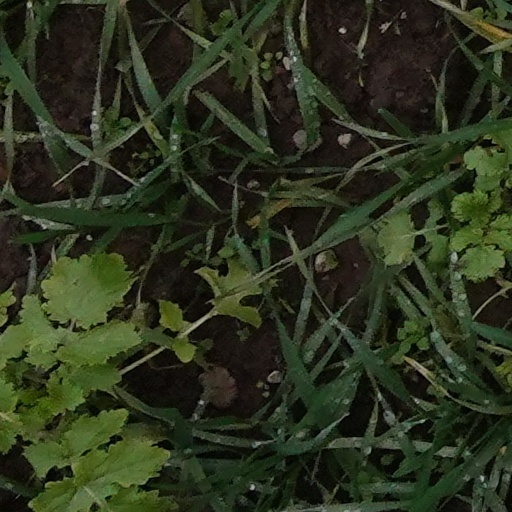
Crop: wheat